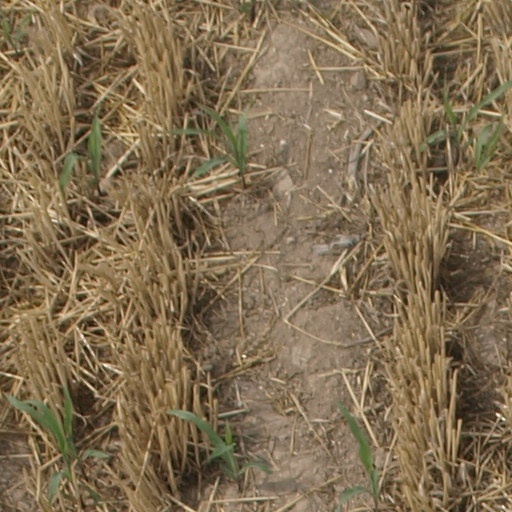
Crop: maize; corn